Carolina Rediviva

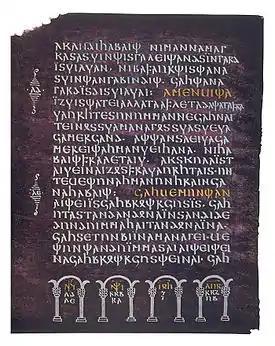
A page from the "Codex Argenteus"

By the entrance hall of the library there is an exhibition hall where some of the most important objects in the library can be seen. Among the items are the "Codex Argenteus" and the map "Carta marina."